Sky position (RA, Dec in degrees): 184.196, 26.139
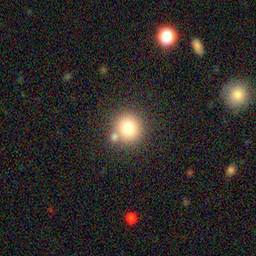
Galaxy morphology: Round Smooth Galaxies